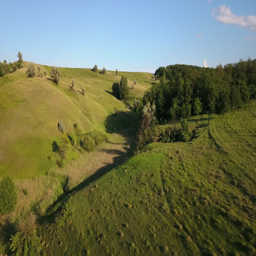
aerial : flight over a green grassy hills , beautiful nature